Armenians in Istanbul

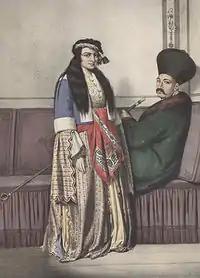
An Armenian couple in Constantinople in early 19th century by Louis Dupré.

Armenians in Istanbul are a major part of the Turkish Armenian community and historically one of the largest ethnic minorities of Istanbul, Turkey. The city is often referred to as Bolis (Պոլիս) by Armenians, which is derived from the ending of the historical name of the city Constantinople.